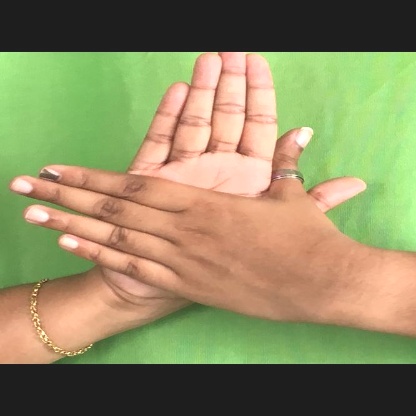
Mudra: Chakra